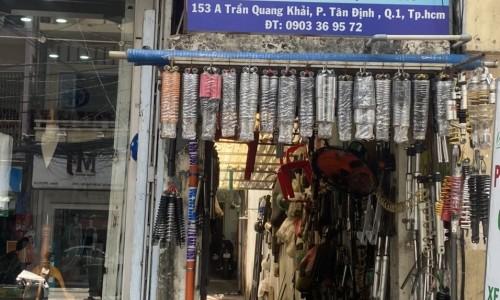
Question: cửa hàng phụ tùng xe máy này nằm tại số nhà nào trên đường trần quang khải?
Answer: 153 a